Fred Meyer

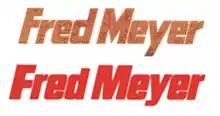
Previous Fred Meyer logos

In the 1960s, Fred Meyer entered the Seattle market by acquiring Seattle-based Marketime Drugs. Fred Meyer also acquired a Spokane-based grocery wholesaler, The Roundup Company. Roundup owned no stores in Spokane but owned Kalispell, Montana-based B&B stores in northwest Montana and Consumer Warehouse Foods in Soap Lake, Washington.